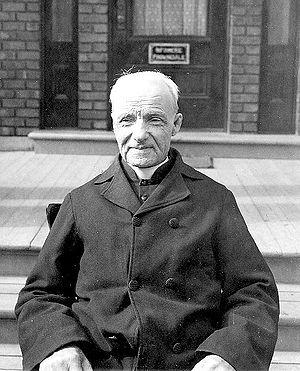
Le frère André (né Alfred Bessette), vers 1920.
Alfred Bessette, né le 9 août 1845 à Saint-Grégoire-le-Grand au Québec et décédé le 6 janvier 1937, est un frère religieux canadien-français, membre de la congrégation de Sainte-Croix, à qui sont attribuées de nombreuses guérisons miraculeuses. Il est reconnu comme saint par l'Église catholique, ayant été canonisé le 17 octobre 2010 par le pape Benoît XVI et appelé alors saint André. Sa fête liturgique est le 7 janvier.